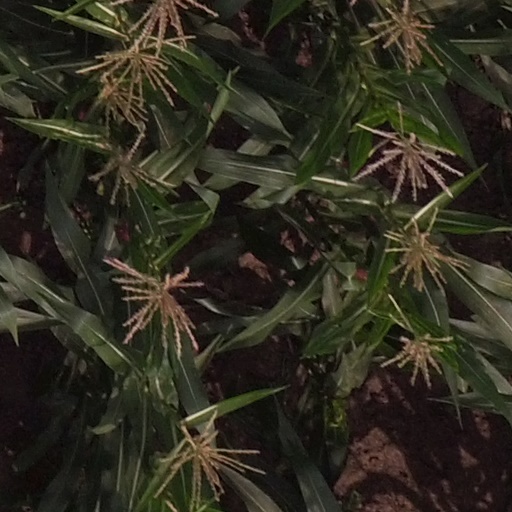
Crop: maize; corn